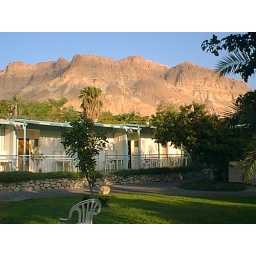
Looking over the guest houses you can see the desert mountains in the background.